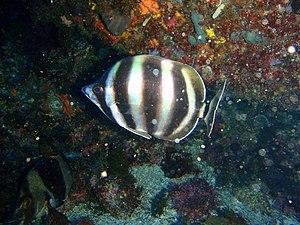
Les Kyphosidae sont une famille de poissons perciformes.